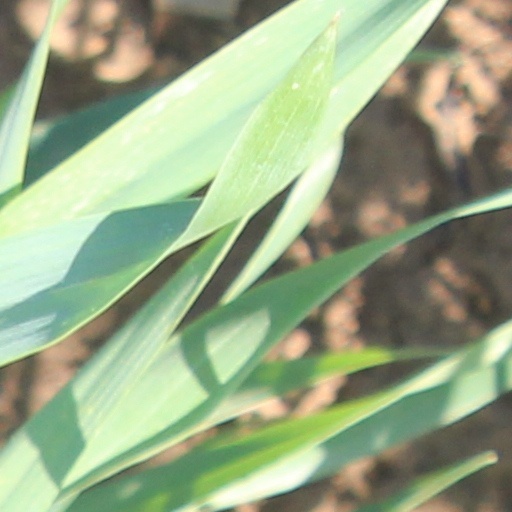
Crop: wheat